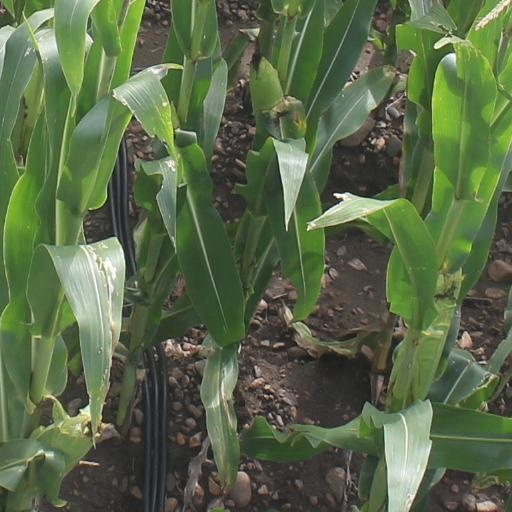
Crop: maize; corn